Musamman Burj (Agra Fort)

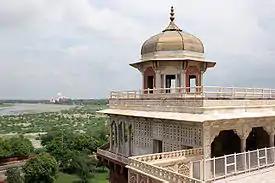
View of Musamman Burj from northwest, with the Yamuna river and the Taj Mahal

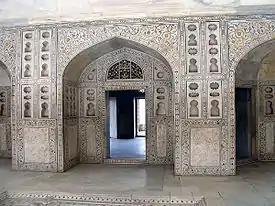
Interior of the Musamman Burj

Musamman Burj also known as the Saman Burj or the Shah-burj, is an octagonal tower standing close to the Shah Jahan's private hall Diwan-e-Khas in Agra Fort.